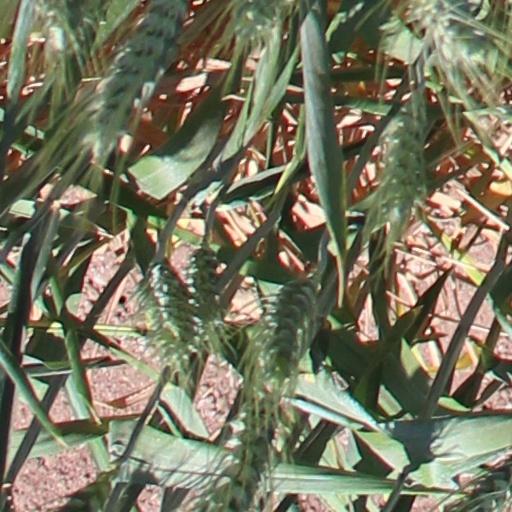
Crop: wheat